Spirit photography

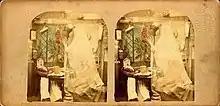
"The Ghost in the Stereoscope"

The first practical photography, introduced in 1839, used the daguerreotype process. In this and other early processes, the image was developed directly from the exposure plate, so multiple exposure did not normally occur. Yet, since they required long exposures, it was possible for passing movement to leave a faint image, and they were able to capture reflections in the manner of Pepper's ghost. Sir David Brewster, in 1856, recognized that these effects could be used deliberately to create ghostly pictures. The London Stereoscopic Company used Brewster's idea to create a series of images called "The Ghost in the Stereoscope".